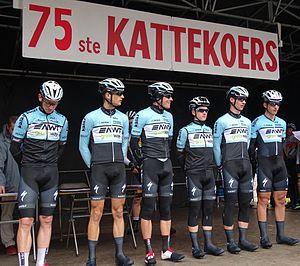
Reportage réalisé le dimanche 15 mars à l'occasion du départ et de l'arrivée de la Course des chats 2015 à Ypres, Belgique.